Comparison of Catharism and Protestantism

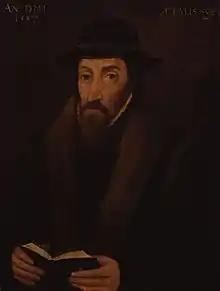
John Foxe believed the Cathars to be precursors of the reformation.

John Foxe believed that the Albigenses were similar to reformed theology; he praised the Albigenses as martyrs. Today, the Cathars are still seen as protestant precursors by some Baptists, particularly those who adhere to the theory of Baptist successionism.